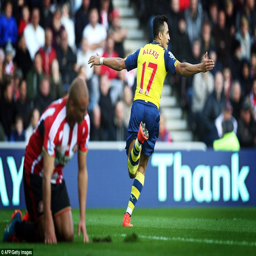
person runs away in celebration on saturday after giving football team a lead they would never lose